Comment c'est loin

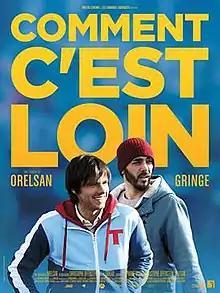
Theatrical release poster

Comment c'est loin is a 2015 French quasi-autobiographical musical comedy-drama film written by French rapper Orelsan and directed by Orelsan and Christophe Offenstein. The film stars Orelsan and fellow French rapper Gringe, both of whom form the rap duo Casseurs Flowters, and is based on their debut studio album "Orelsan et Gringe sont les Casseurs Flowters", which was released on 15 November 2013.